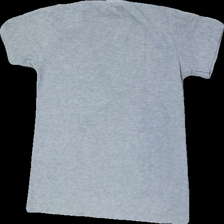
View: back
Type: T-shirt
Category: Children
Brand: Nike
Colors: Grey, Black, Red
Material: Unknown
Pattern: Logo print
Cut: Regular
Season: All
Price range: 50-100
Recommended usage: Reuse